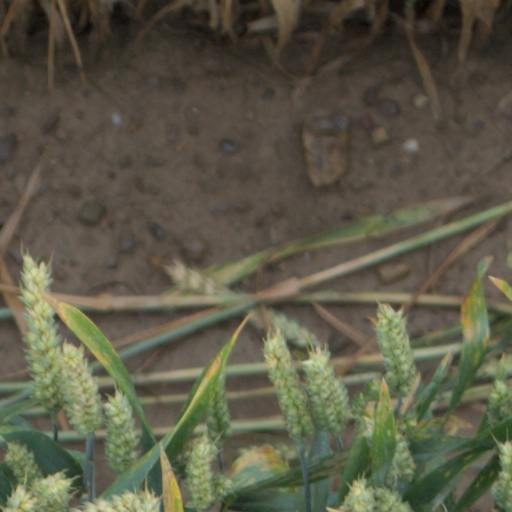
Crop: wheat